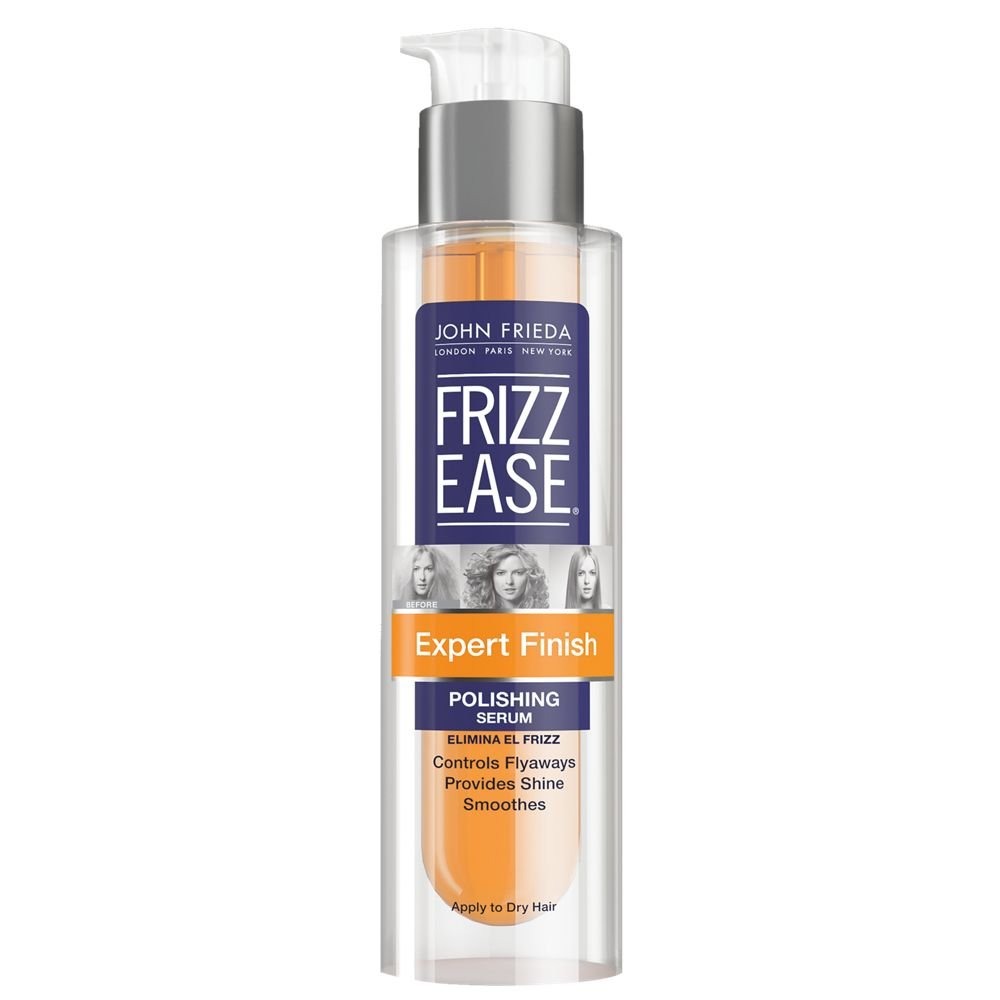
Item Name: John Frieda Frizz Ease Extra Strength 6 Effects+ Serum, 1.69 Ounces
Bullet Point 1: Applied to dry hair, it finishes hair for a smooth, sleek look
Bullet Point 2: Guards frizzy hair against the style ruining effects of frizz, flyaway and humidity
Value: 1.69
Unit: Ounce

Price: 10.33